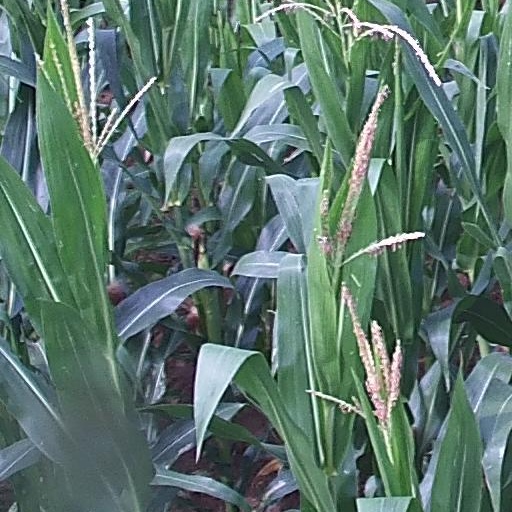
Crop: maize; corn